Sandra Blow

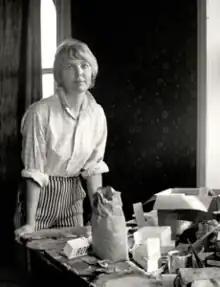
Sandra Blow in 1955, photo by Ida Kar

Sandra Betty Blow (14 September 1925 – 22 August 2006) was an English abstract painter and one of the pioneers of the British abstract movement of the 1950s. Blow's works are characteristically large scale, colourful abstract collages made from discarded materials.